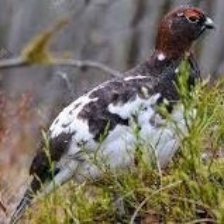
Species: WILLOW PTARMIGAN
Scientific name: LAGOPUS LAGOPUS